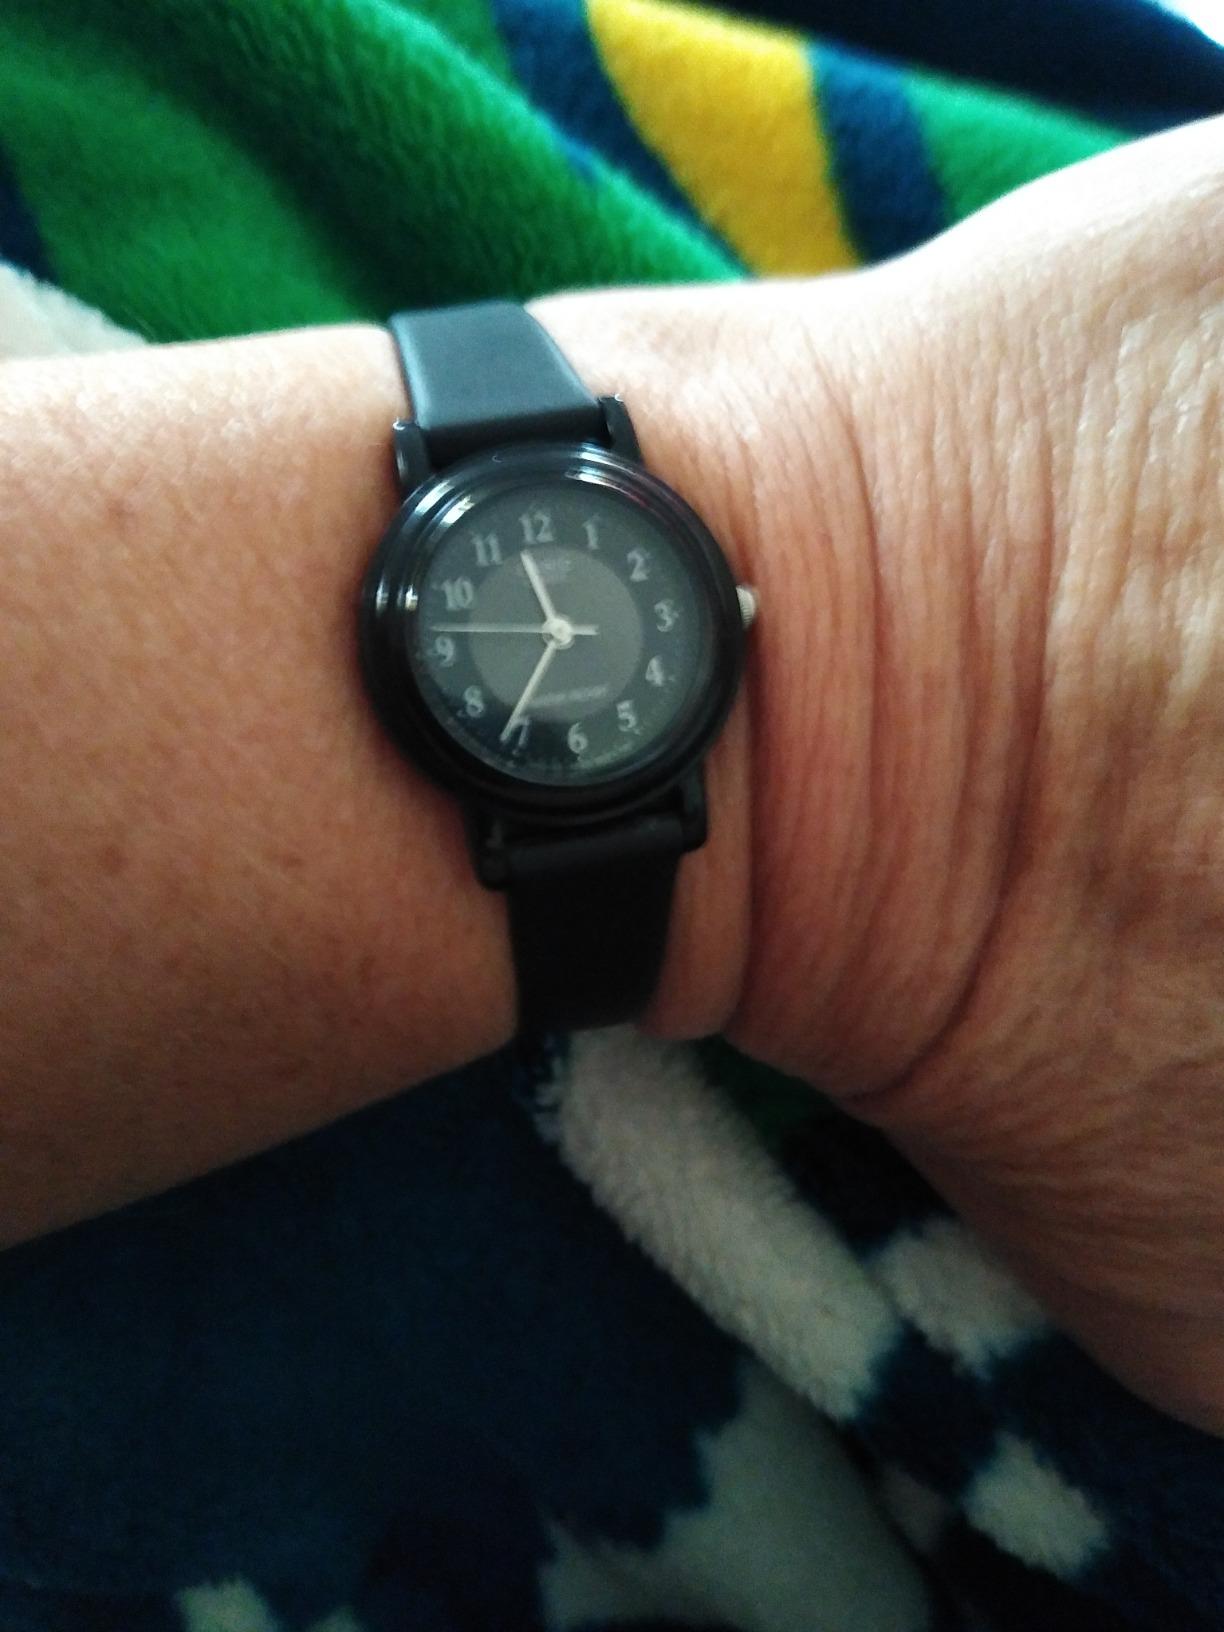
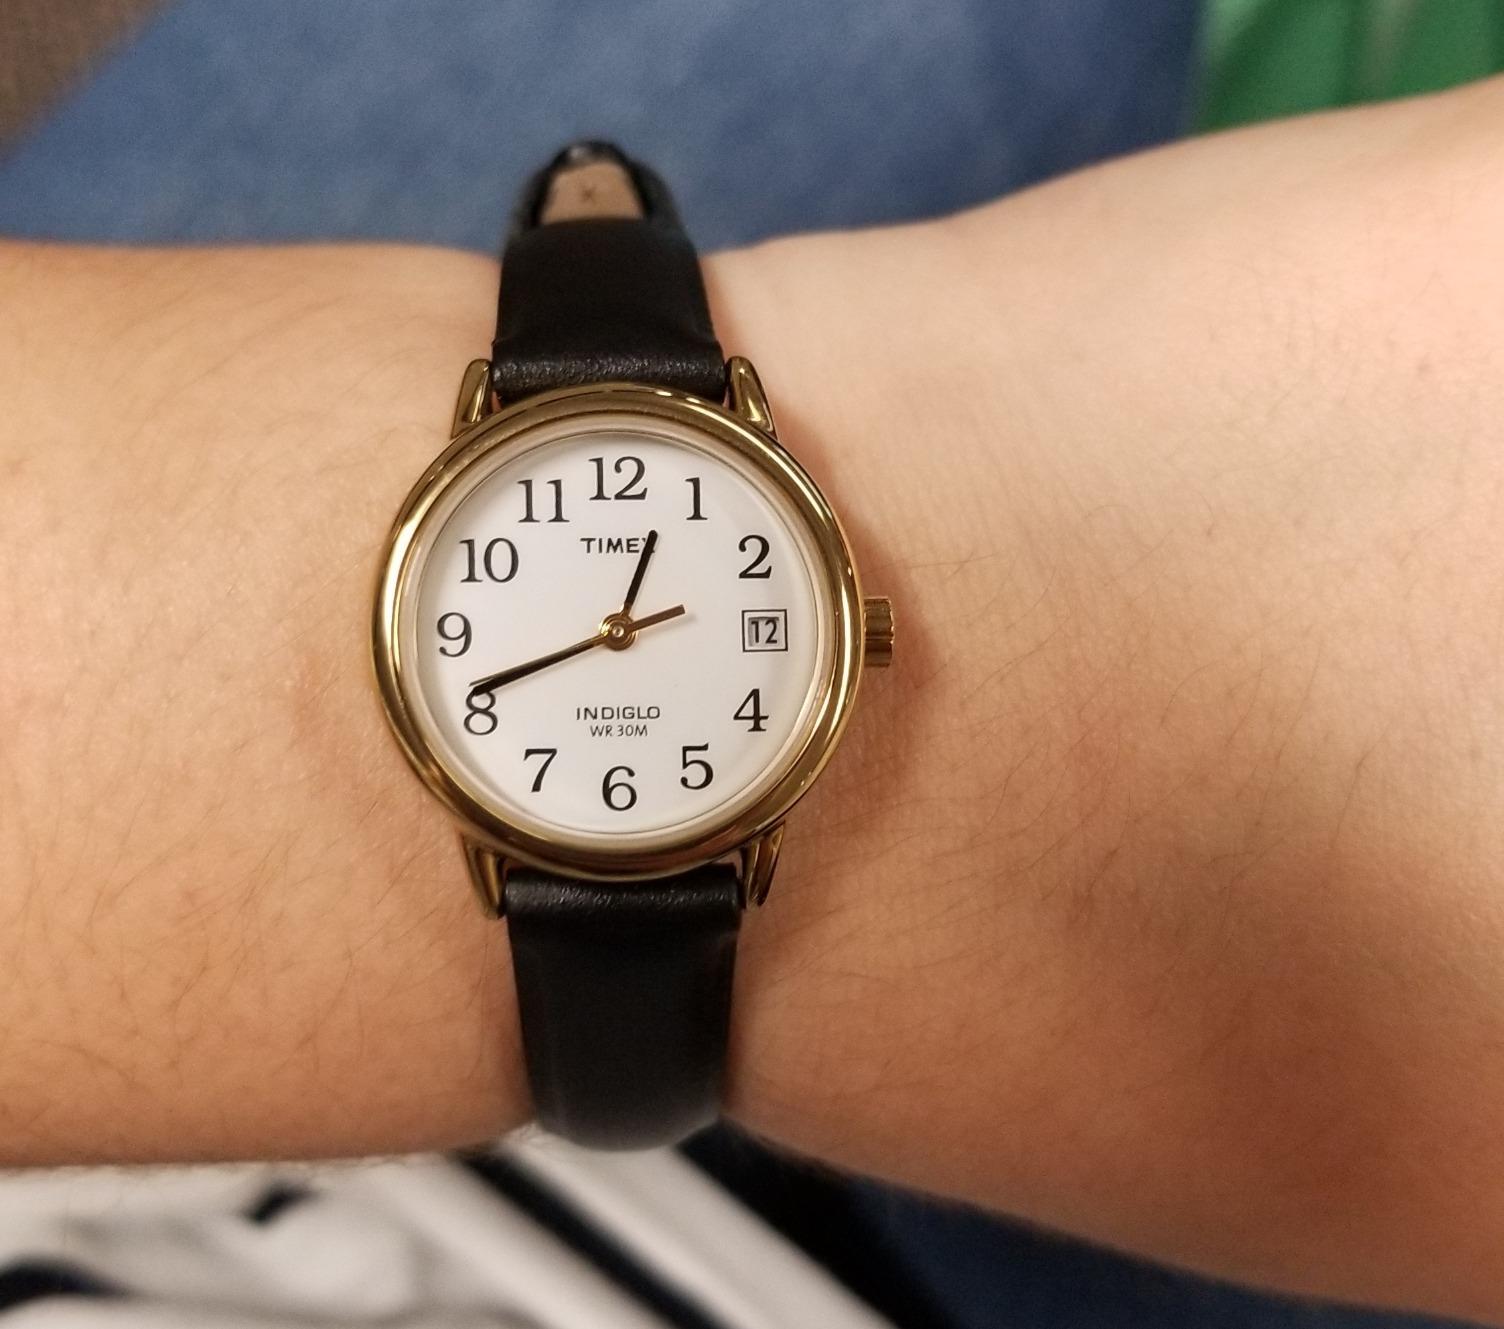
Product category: accessories_watch
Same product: no